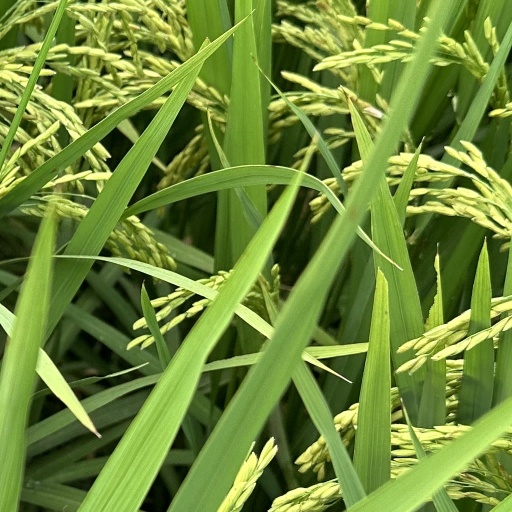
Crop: rice